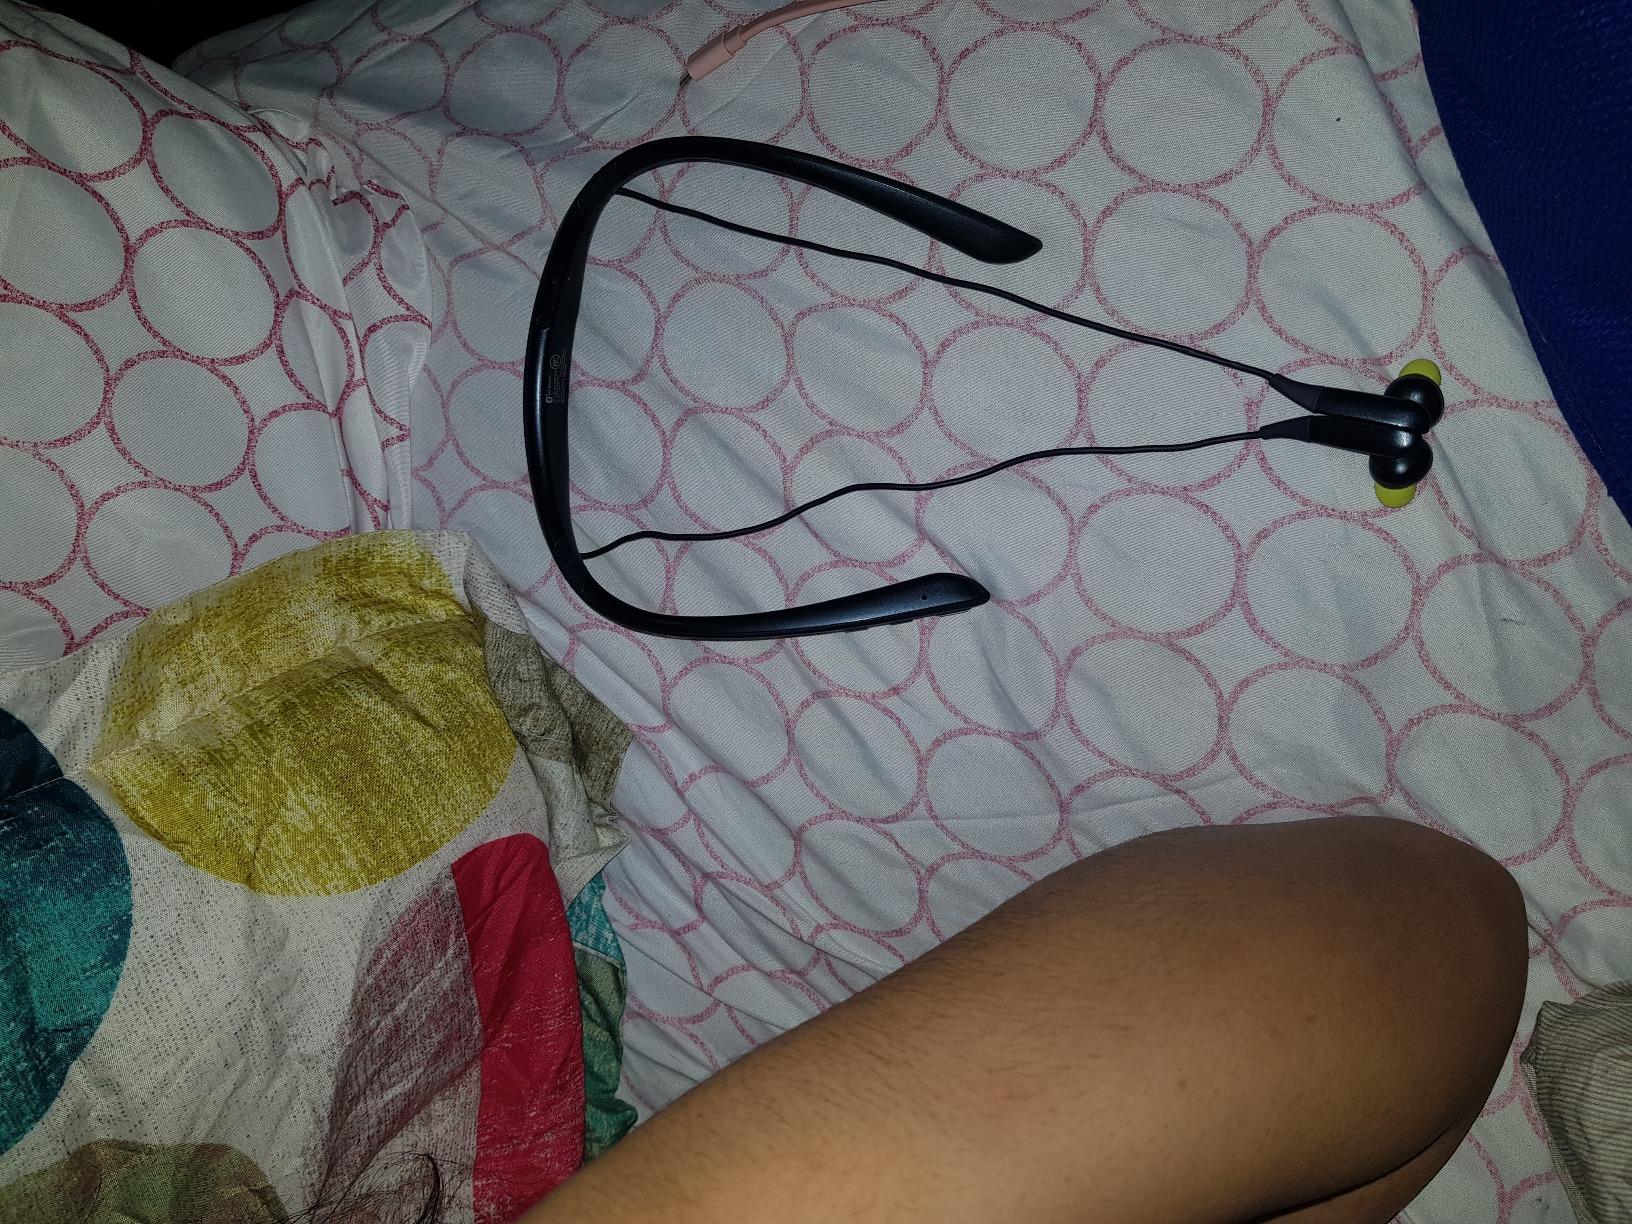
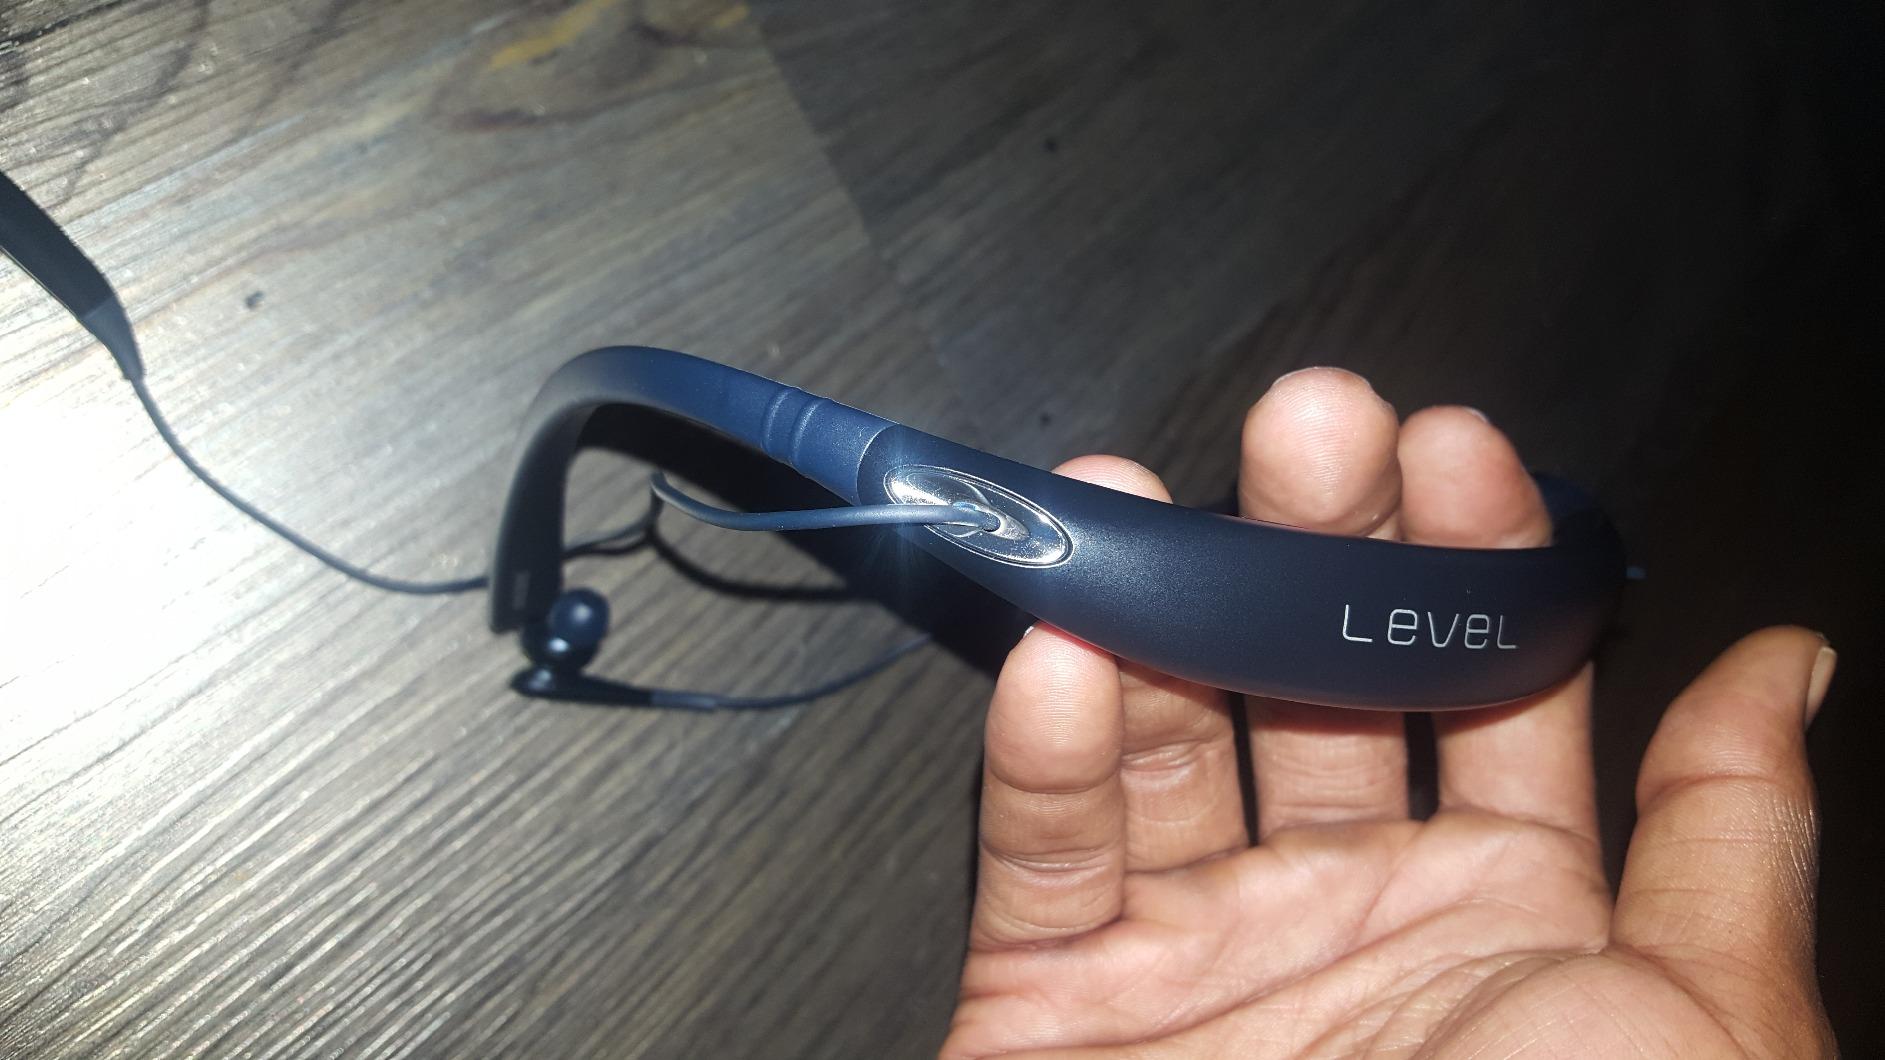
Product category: headphones
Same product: yes